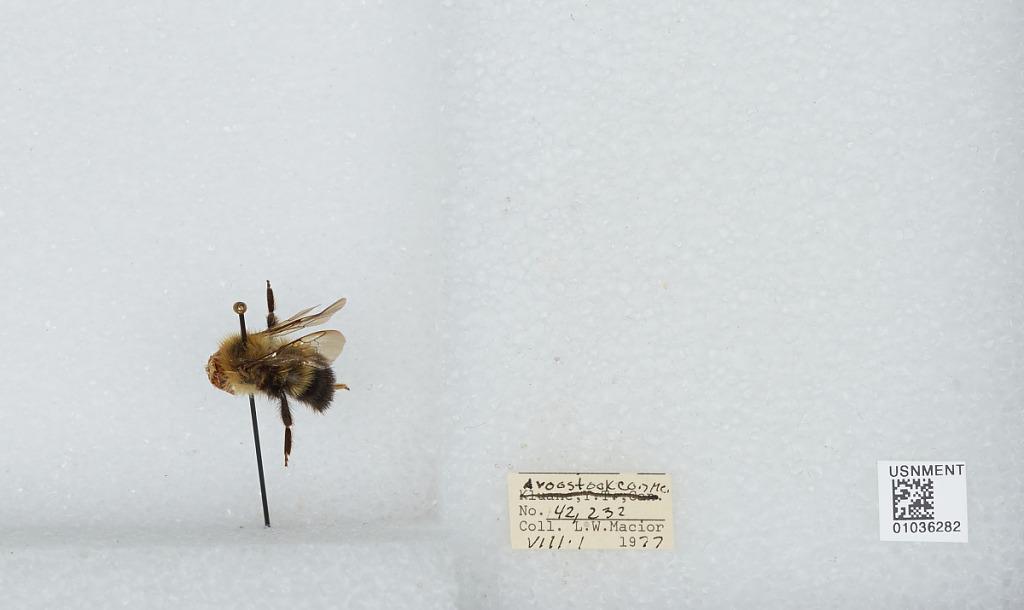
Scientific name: Bombus (Pyrobombus) vagans vagans Smith
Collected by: L. Macior
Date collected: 1977-8-1
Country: United States
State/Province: Maine
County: Aroostook
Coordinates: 46.65, -68.58